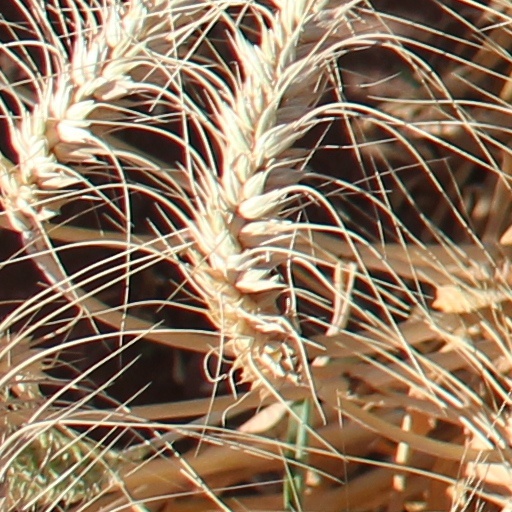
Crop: wheat